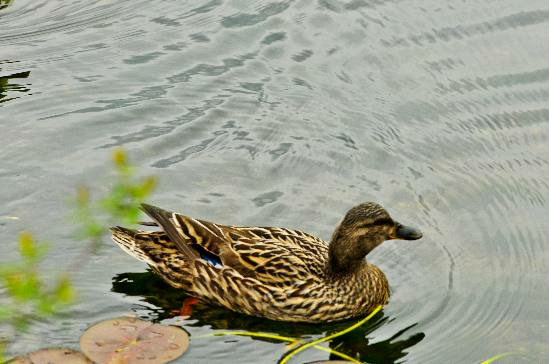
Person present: No